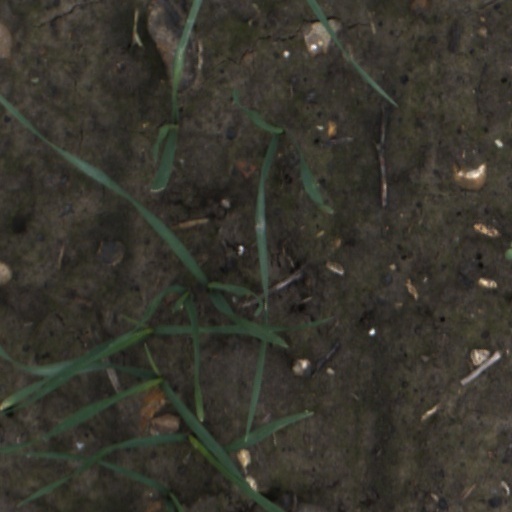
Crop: wheat